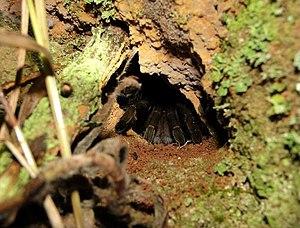
Acanthoscurria gomesiana est une espèce d'araignées mygalomorphes de la famille des Theraphosidae.